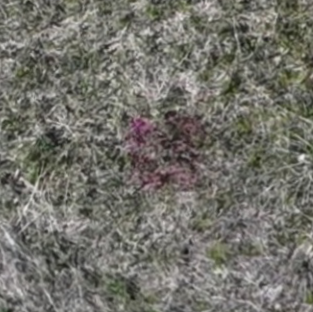
Month: may
Dye color: red
Dye concentration: low